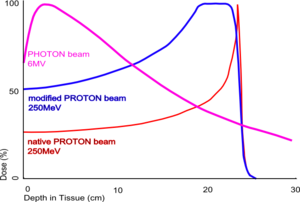
En traversant la matière, les particules chargées énergétiques ionisent les atomes ou molécules sur leur parcours. Par conséquent, les particules perdent peu à peu leur énergie. Le pouvoir d'arrêt est la perte moyenne d'énergie de la particule par distance parcourue, mesurée par exemple en MeV/cm.
Le pic de Bragg est un pic très marqué de la courbe de Bragg qui représente l’évolution de la perte d’énergie des radiations ionisantes au cours de leur trajet dans la matière. Pour les protons, les particules alpha et autres rayonnements ionisants, le pic se produit juste avant que les particules ne s’arrêtent. On appelle ce phénomène le pic de Bragg, d’après William Henry Bragg qui l’a découvert en 1903.